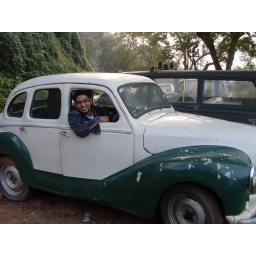
panchal in green car